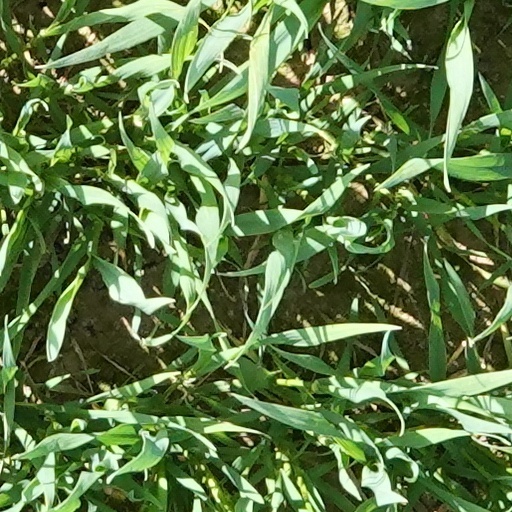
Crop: wheat